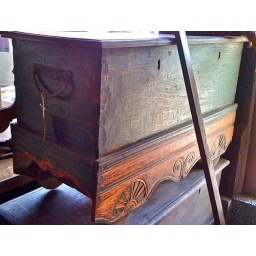
Item-213cCarved wooden box in antique TeakUSD 450Size: height 50cm width 60cm depth 40cm